Henri Helman

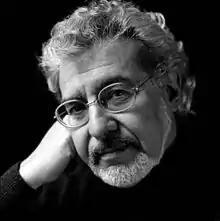
Portrait of Henri Helman

Henri Helman (born 1947) is a French director and screenwriter.